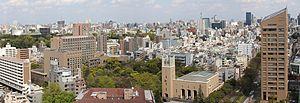
Vue du campus de Waseda et de son voisinage, Université de Waseda, Tokyo.